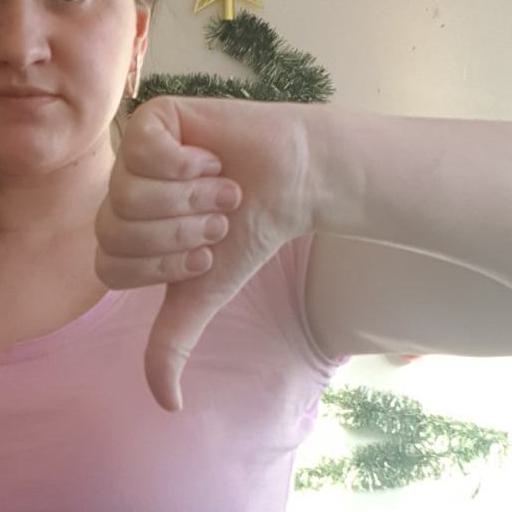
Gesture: dislike